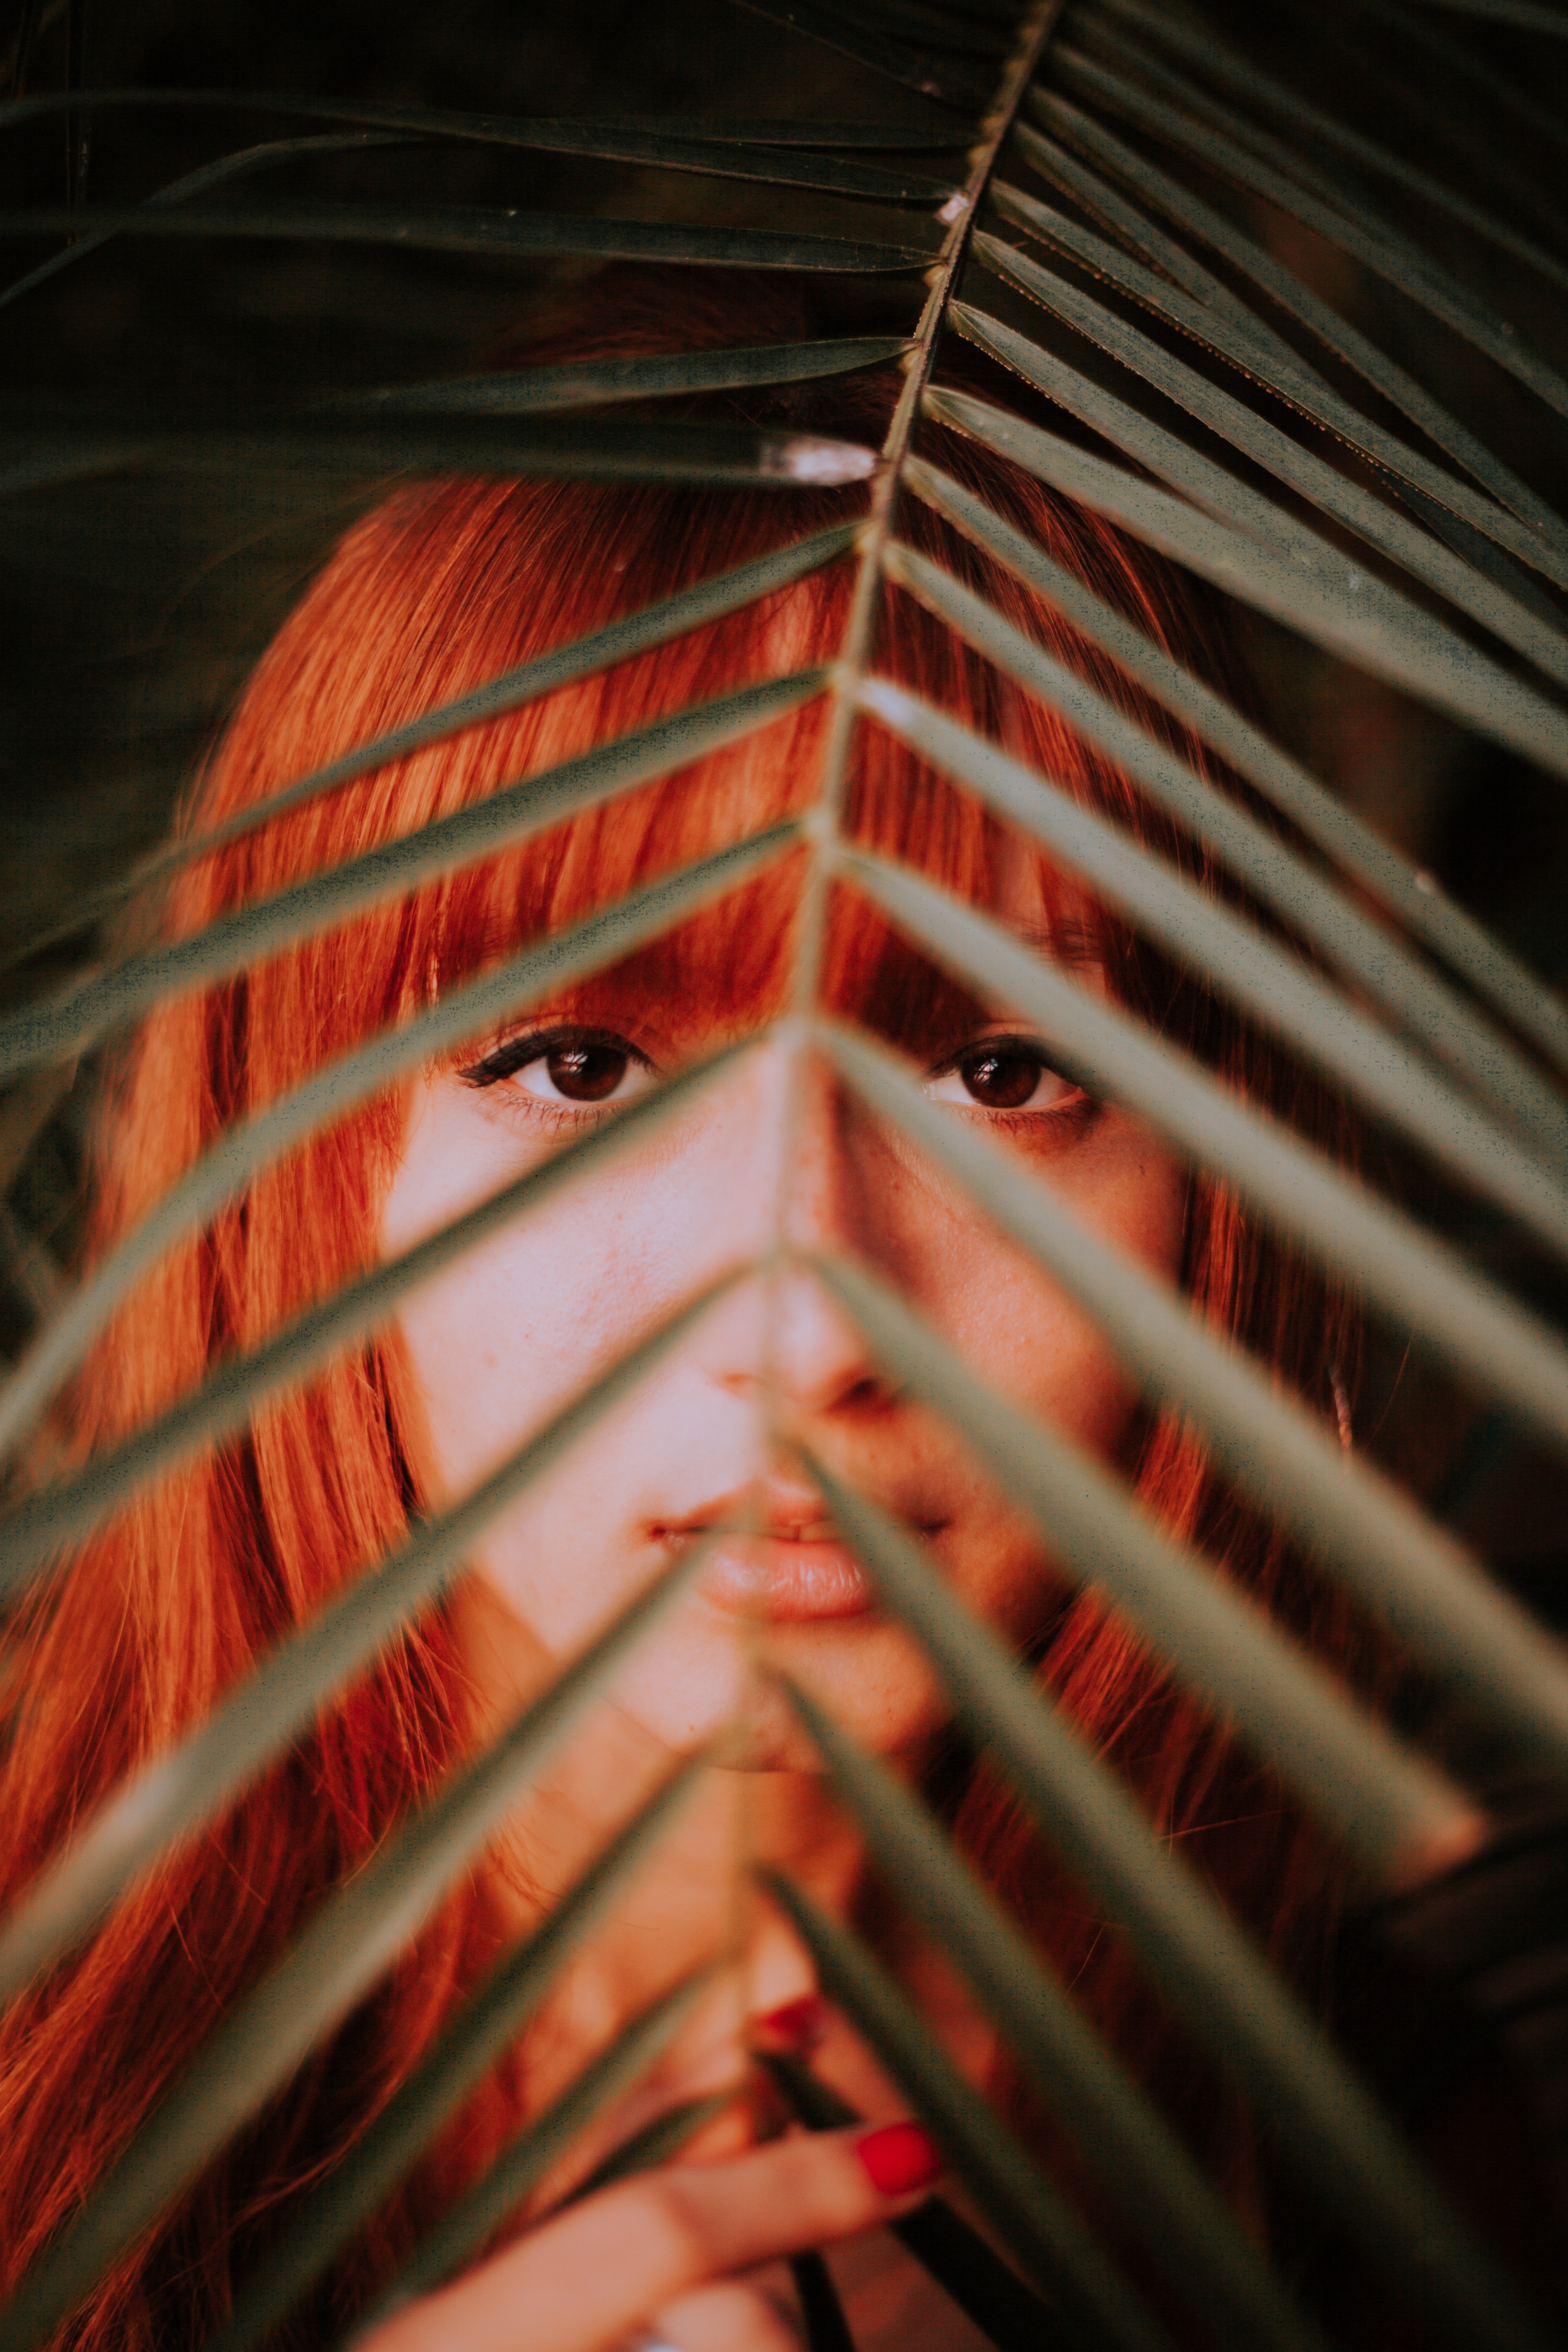
red, string instrument, cage, eye, flesh, hand, musical instrument, eyelash, plucked string instruments